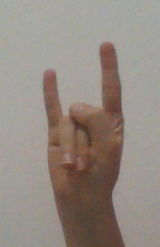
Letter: la